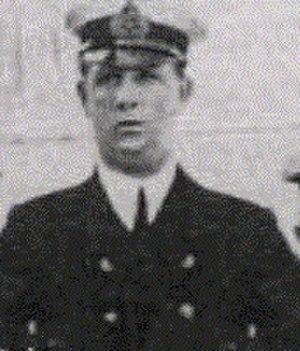
Le quatrième officier du Titanic, Joseph Boxhall